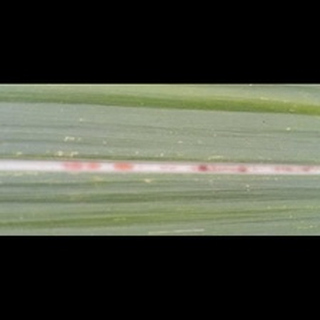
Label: sugarcane_red_rot